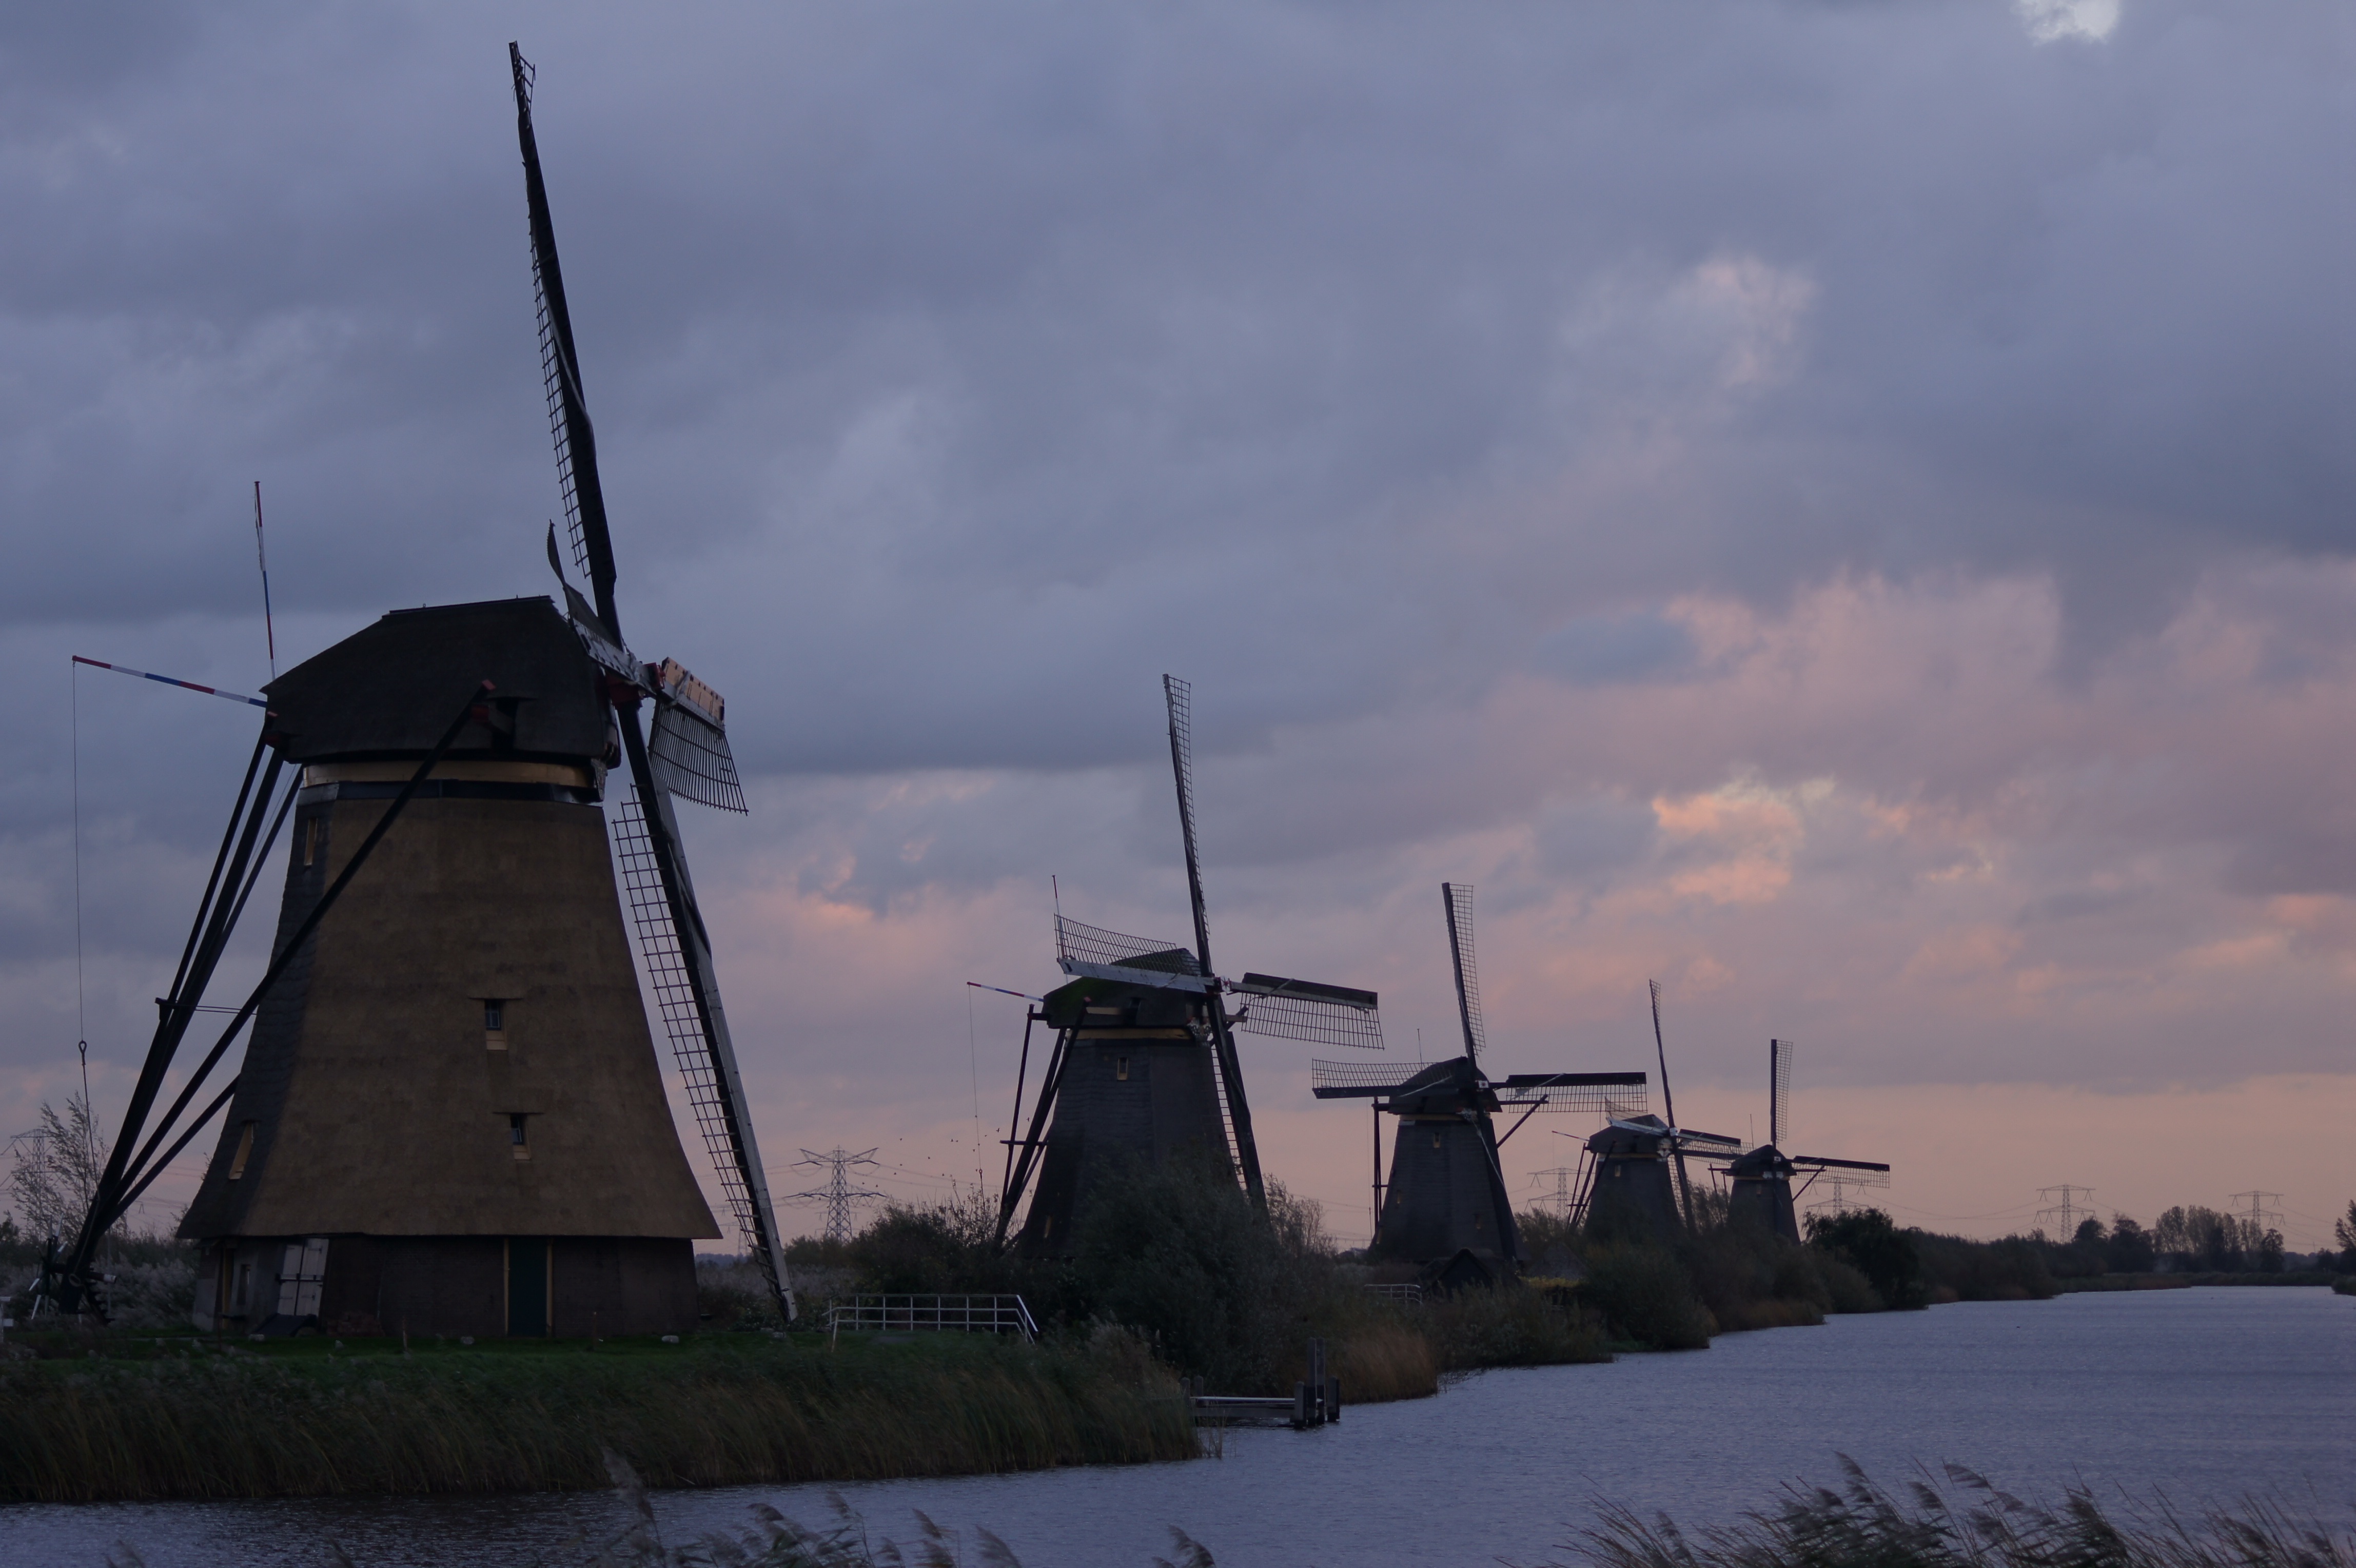
winter, wing, architecture, sky, wood, windmill, wind, building, old, autumn, weather, machine, agriculture, grind, wind power, holland, netherlands, clouds, mill, turn, historically, windr der, old mill, dutch windmill, flour mill